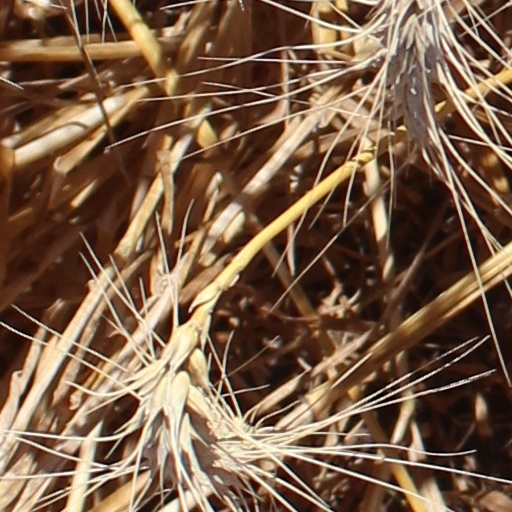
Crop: wheat